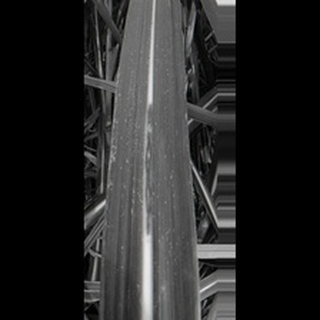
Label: sugarcane_red_rot